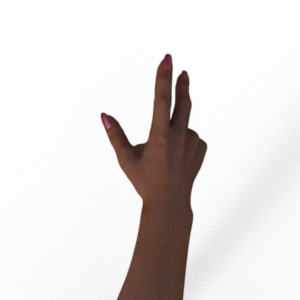
Label: scissors